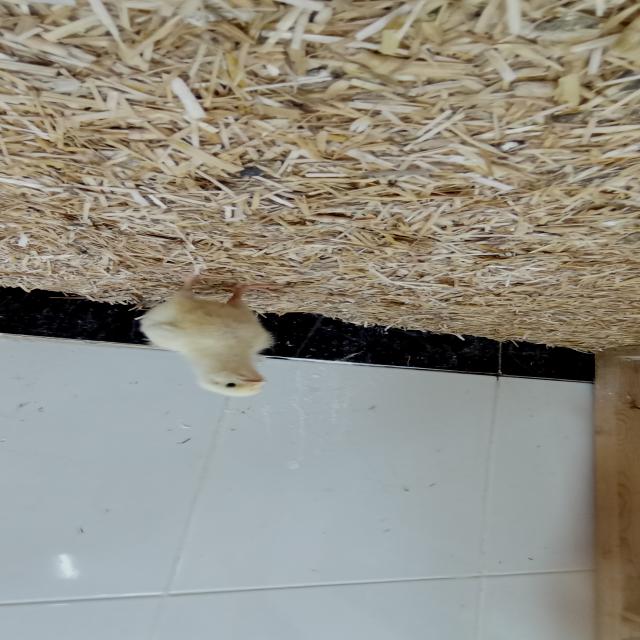
Weight: 120 g